List of mountains in Taiwan

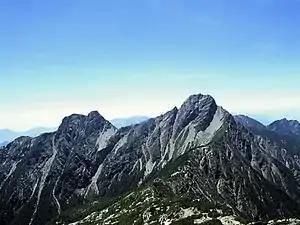
Taiwan is a mountainous island. The highest mountain is Jade Mountain, seen here from the north peak. The main peak reaches the height of , that is, nearly high.

The island of Taiwan has the largest number and density of high mountains in the world. This article summarizes the list of mountains that is under the Republic of China's territorial jurisdiction.